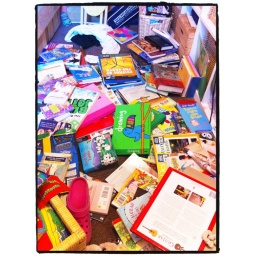
The book mountain in @pinknellie 's room is going down, down, d o w n ...